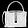
Label: Bag